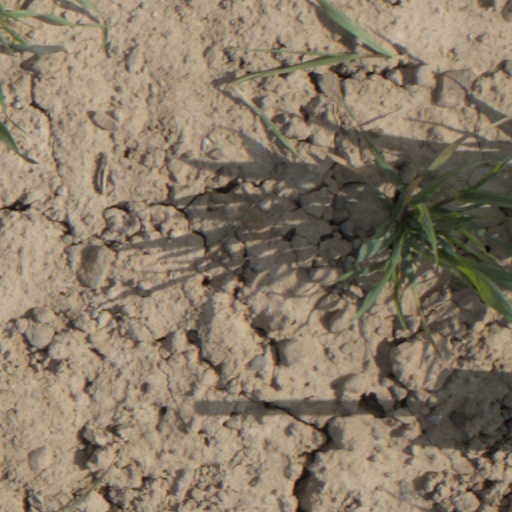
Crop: wheat